Gertrude C. Bussey

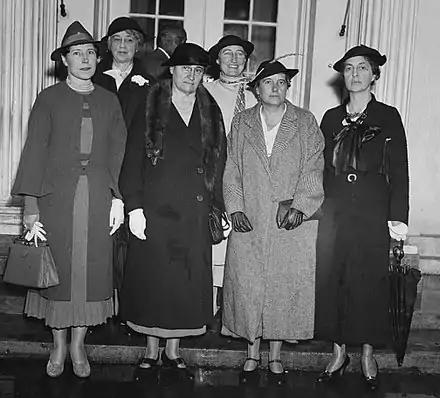
"Peace issues discussed with president, Washington, D.C. Sept. 30. Delegation from the Women's International League for Peace and Freedom leaving the White House today after discussing peace issues with President Roosevelt. The women plan to campaign during the month of October. In the group, left to right: (front) Miss Dorothy Detzer, recently returned from the world Peace Congress in Brussels; Mrs. Hannah Clothier Hull, President of the League; Dr. Gertrude C. Bussey, of Goucher College; Mrs. Ernest Gruening. Back row, left to right: Mrs. Frank Aydelotte, of Swarthmore, Pa., and Mrs. Mildred S. Olmstead, who just made an expensive trip through the West and Middle West speaking on the need for peace."

On September 30, 1936, she was a member of a WILPF delegation that discussed peace issues with President Roosevelt at the White House. Bussey served as National President of WILPF from May 1939 but as she did not always endorse strict pacifism she resigned her position in 1941 "so a more appropriate leader could take over." Her feeling being that "a forthright pacifist" should hold that position, She did however remain active within WILPF and was elected to the international executive committee as a joint chair in 1946. She also served as Honorary National President from 1960 to 1961.